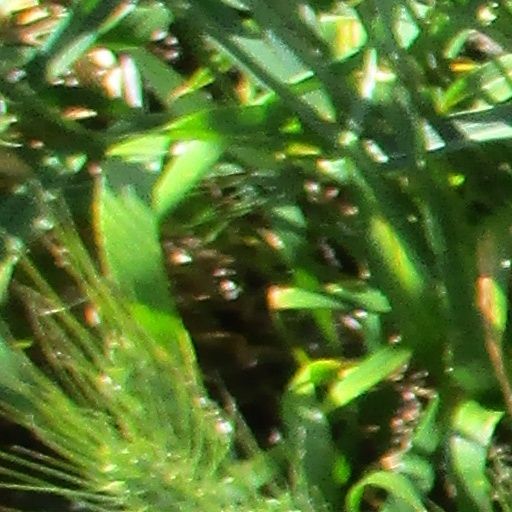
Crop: wheat